Describe the emotion expressed in this image:  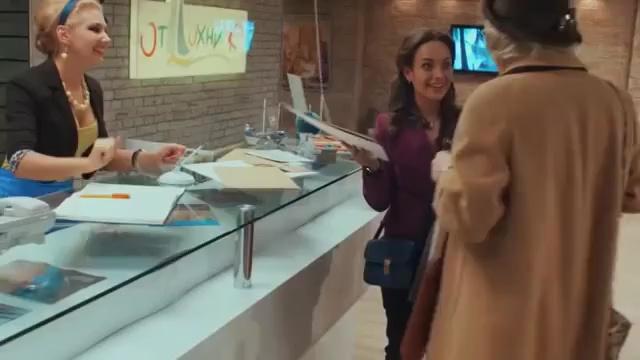
This person displays Fear, valence and arousal with high intensity.